Liuzhoudonglu station

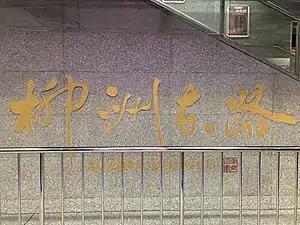

Liuzhoudonglu station, is a station of Line 3 of the Nanjing Metro. It started operations on 1 April 2015.